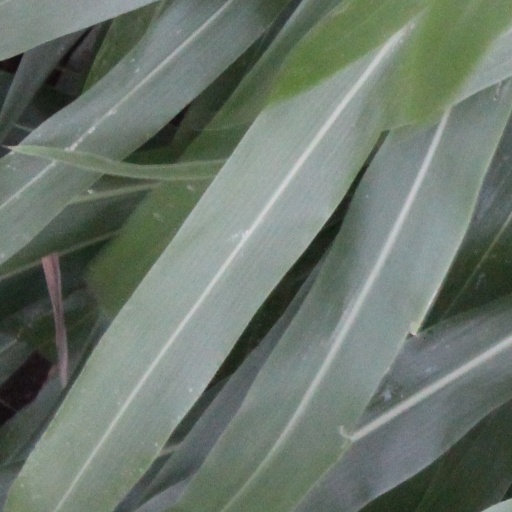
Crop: sorghum